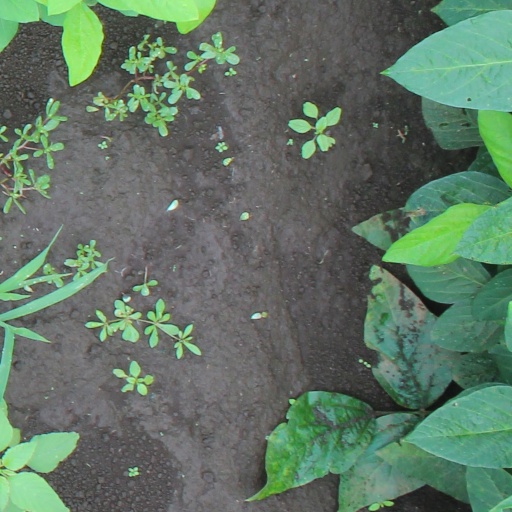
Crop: soybean